Rebeca Bollinger

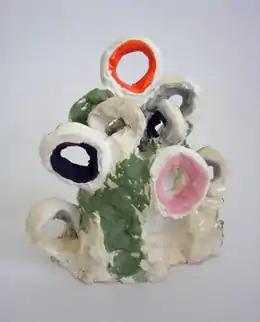
Rebeca Bollinger, "Background", glazed ceramic, 7.5" x 10.5" x 6", 2010.

In the 2000s, Bollinger began creating a repository of her own photographs of everyday subjects, which she catalogued and presented in video projections and works on paper exploring uncertainty, the fragmentation of experience, and randomness. The video projection "Fields" (2001) presented this archive as time-based abstractions, along with drawings and photographs. Critics suggest that the chance structuring of the work enabled surprising forms of beauty reminiscent of the rhythms and randomness of John Cage compositions. In "Here to There" (2007), she extended this work into sculptural space, projecting sequences of multiple images onto a freestanding wall with raised wood boxes to form collage-like wholes that combined Cubist-like fragmentation with cinematic duration and dissolves.